Kay A. Orr

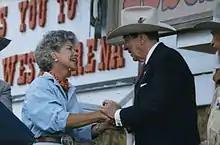
Orr greeting President Ronald Reagan in 1987

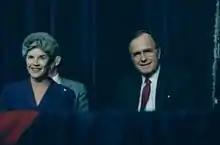
Orr with President George H. W. Bush in 1990

Orr was appointed as Nebraska State Treasurer following the midterm resignation of Frank Marsh in 1981. She was subsequently elected to that post in 1982, becoming the first woman ever to be elected to a statewide constitutional office in Nebraska. She held that office until 1987.